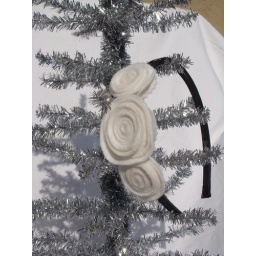
white rosettes in tree